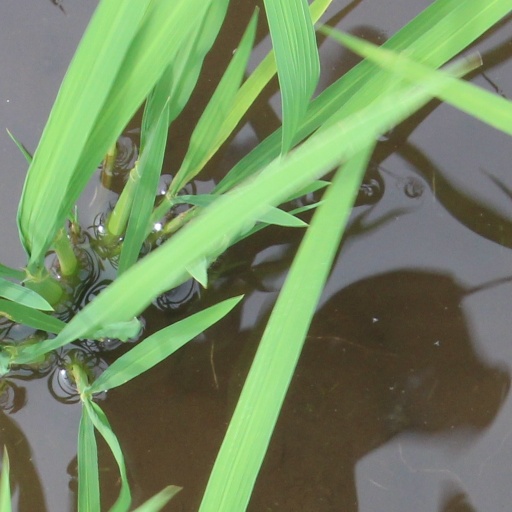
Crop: rice